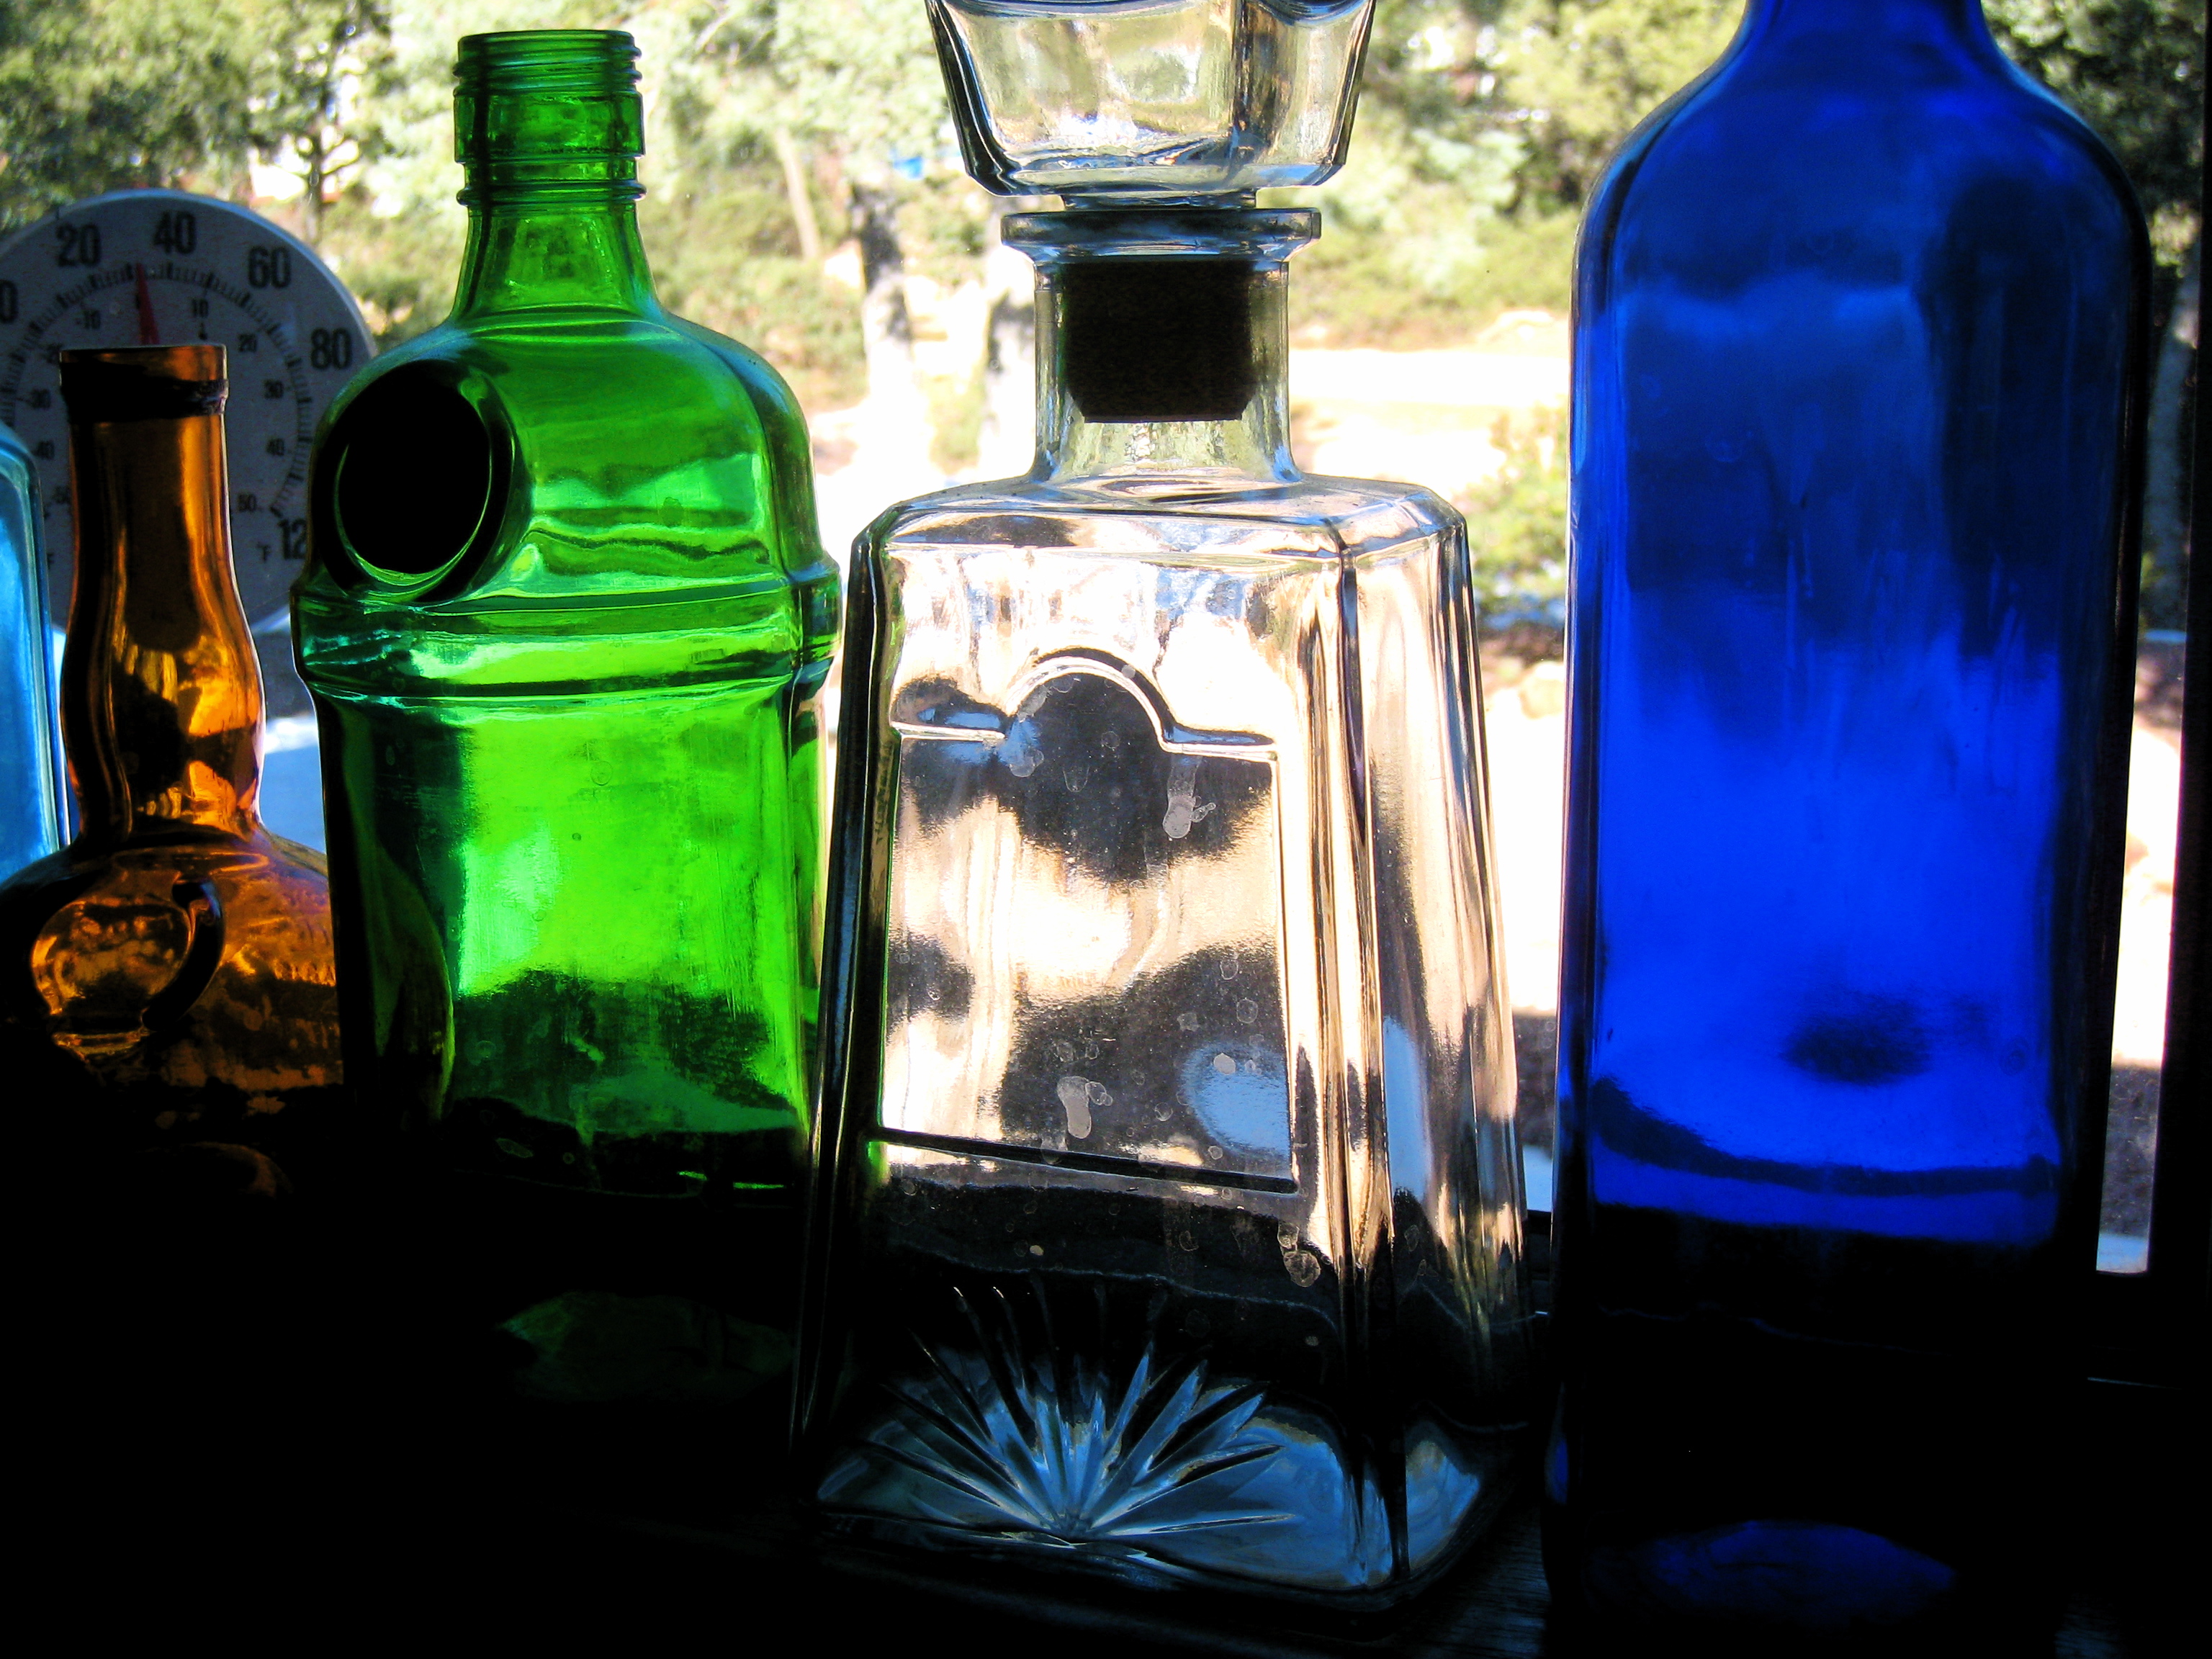
glass, drink, bottle, alcohol, wine bottle, glass bottle, bottles, liqueur, colored, distilled beverage, drinkware